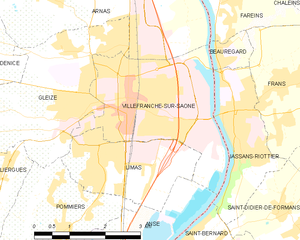
Carte des communes françaises